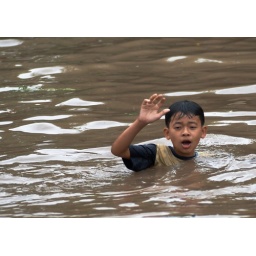
Our boat sped past some kids playing in the water near the bank. They were friendly.